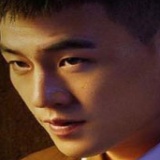
diễn viên Âu Hào